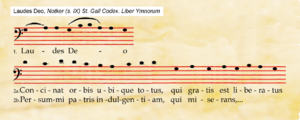
Un trope désigne différents types d'interventions musicales dans les rites de diverses religions ou cultes.
La séquence, est un poème chanté intégré à la liturgie catholique romaine, initialement lié aux développements de l'alleluia et issu de la liturgie locale. Contrairement au sens initial, selon la liturgie actuelle, celle-ci précède l'alleluia tandis qu'au Moyen Âge, la pratique avant l'alleluia et l'Évangile était également fréquente. D'où, le terme s'emploie parfois sans distinction stricte avec la prose indiquant précédant.